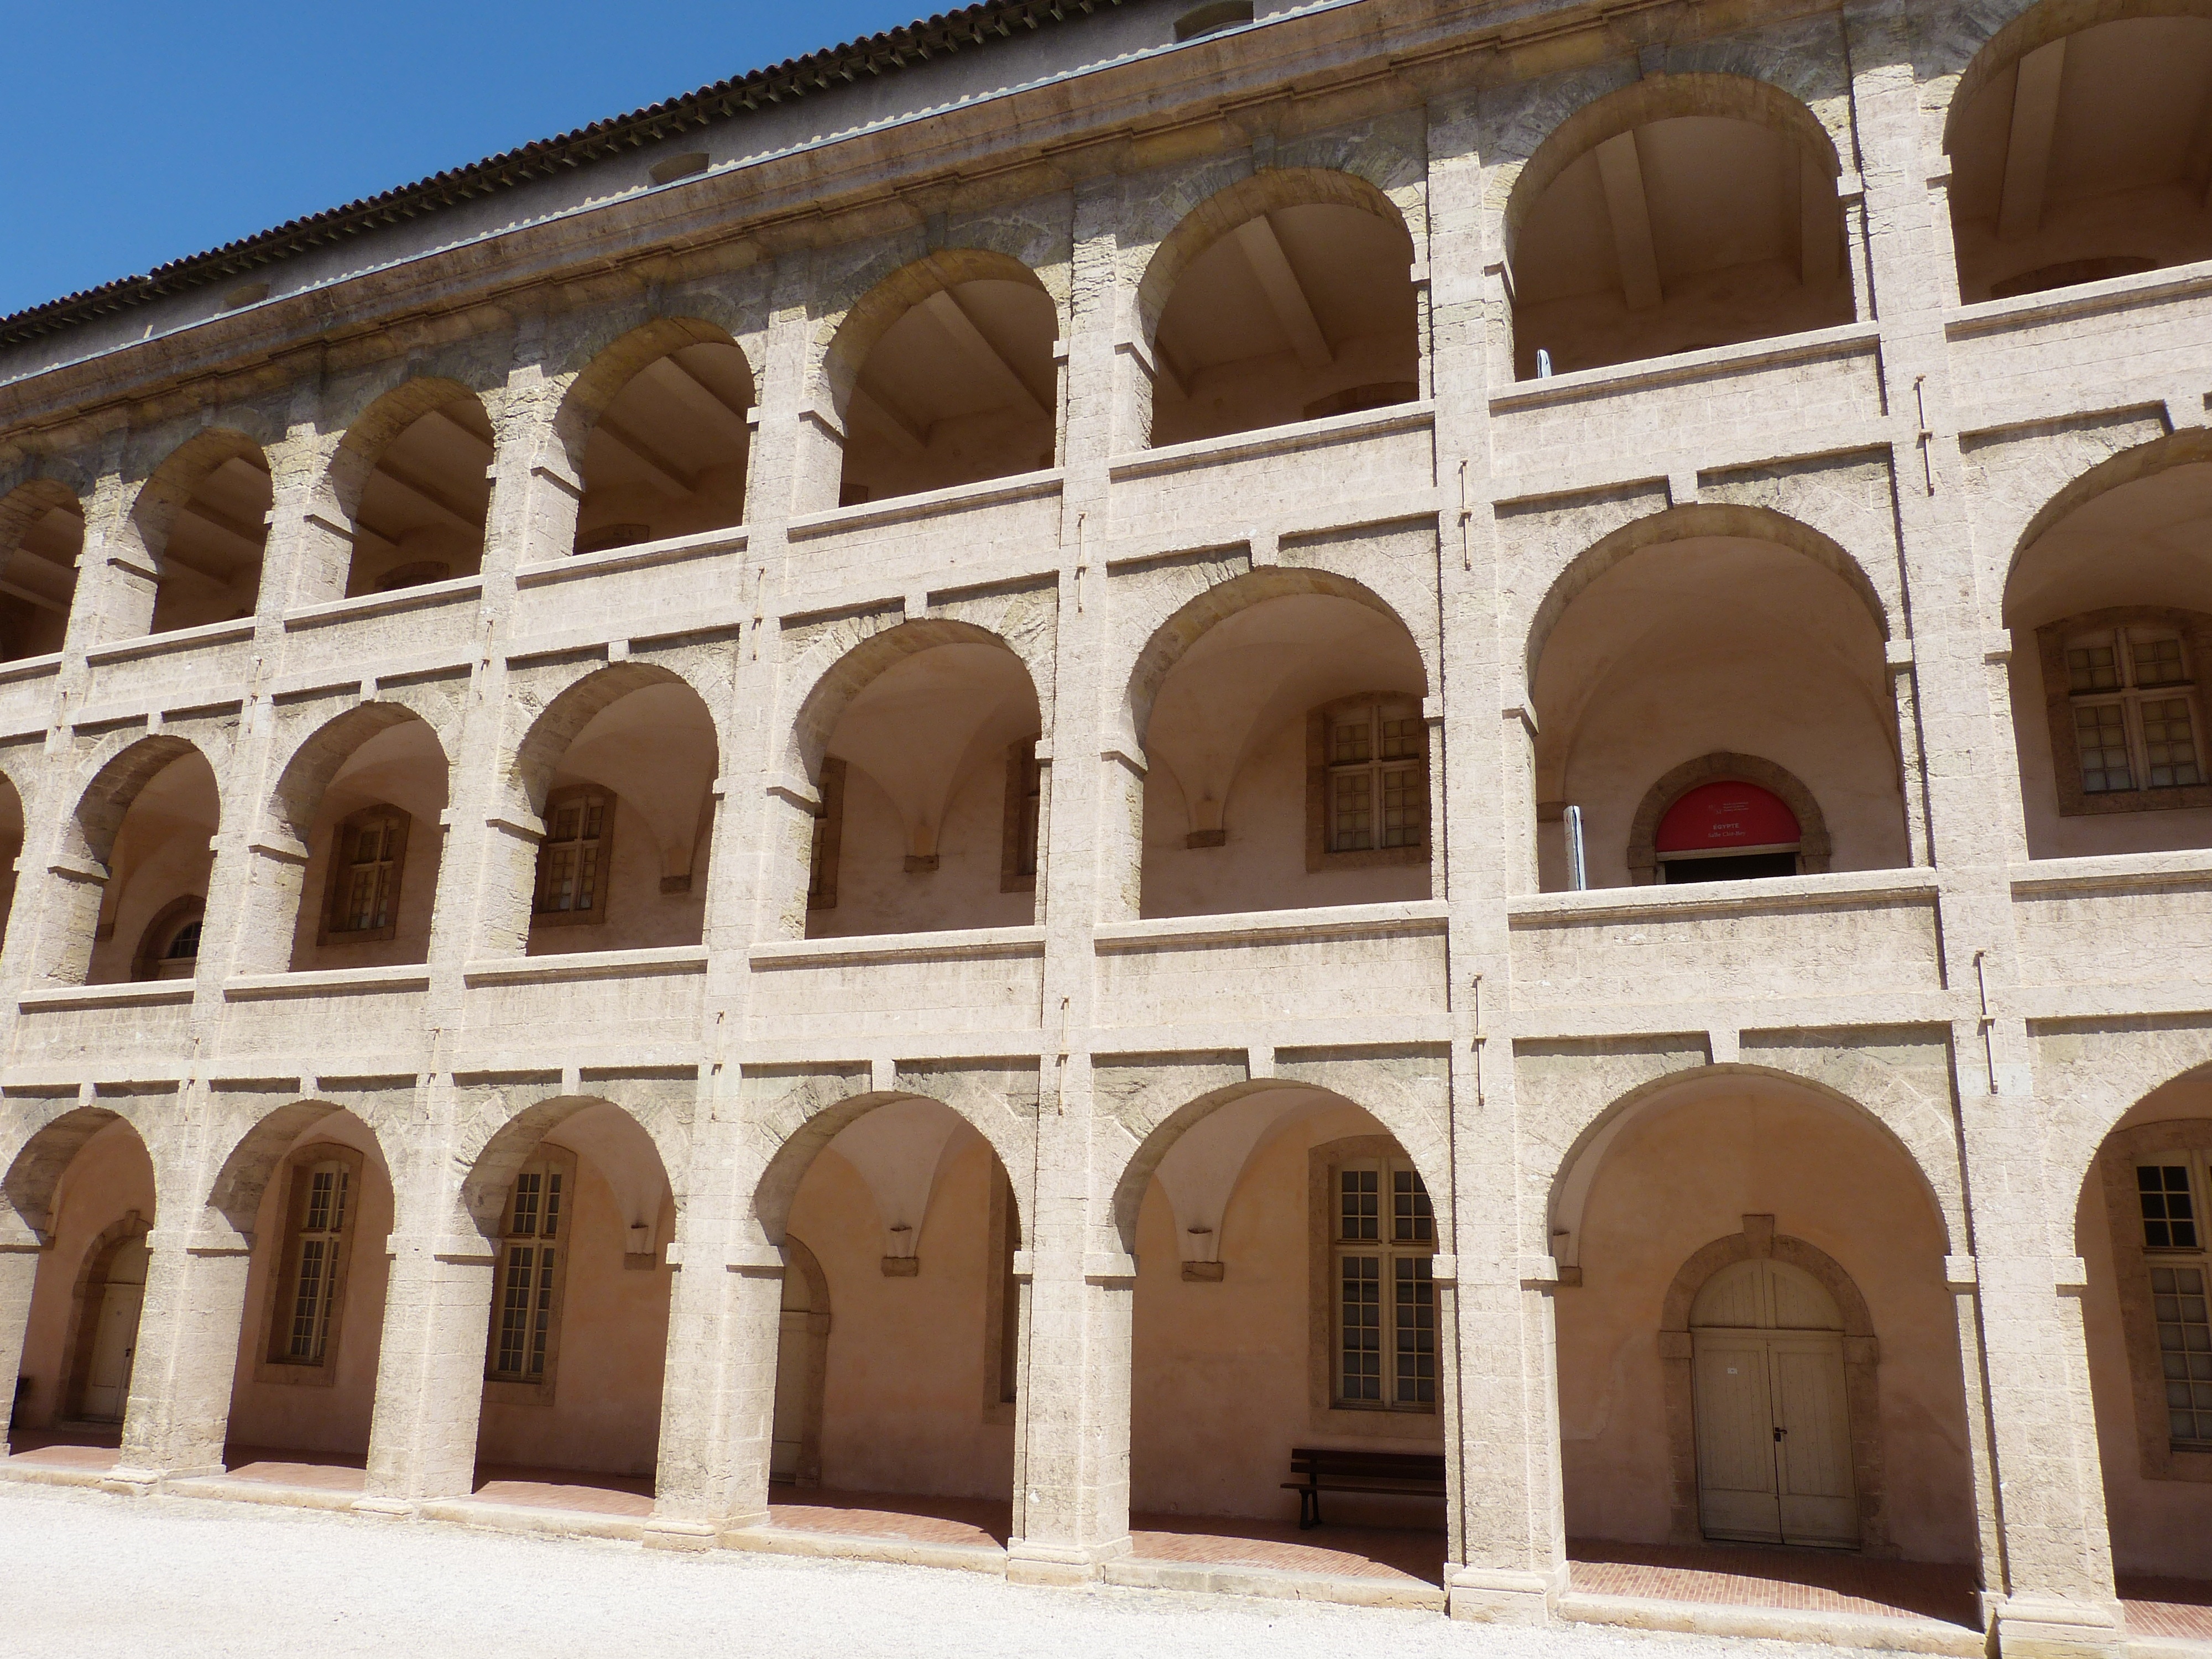
architecture, structure, building, palace, france, arch, pillar, column, museum, landmark, facade, old town, amphitheatre, temple, monastery, synagogue, history, arcade, bullring, marseille, historically, charite, ancient history, ancient roman architecture